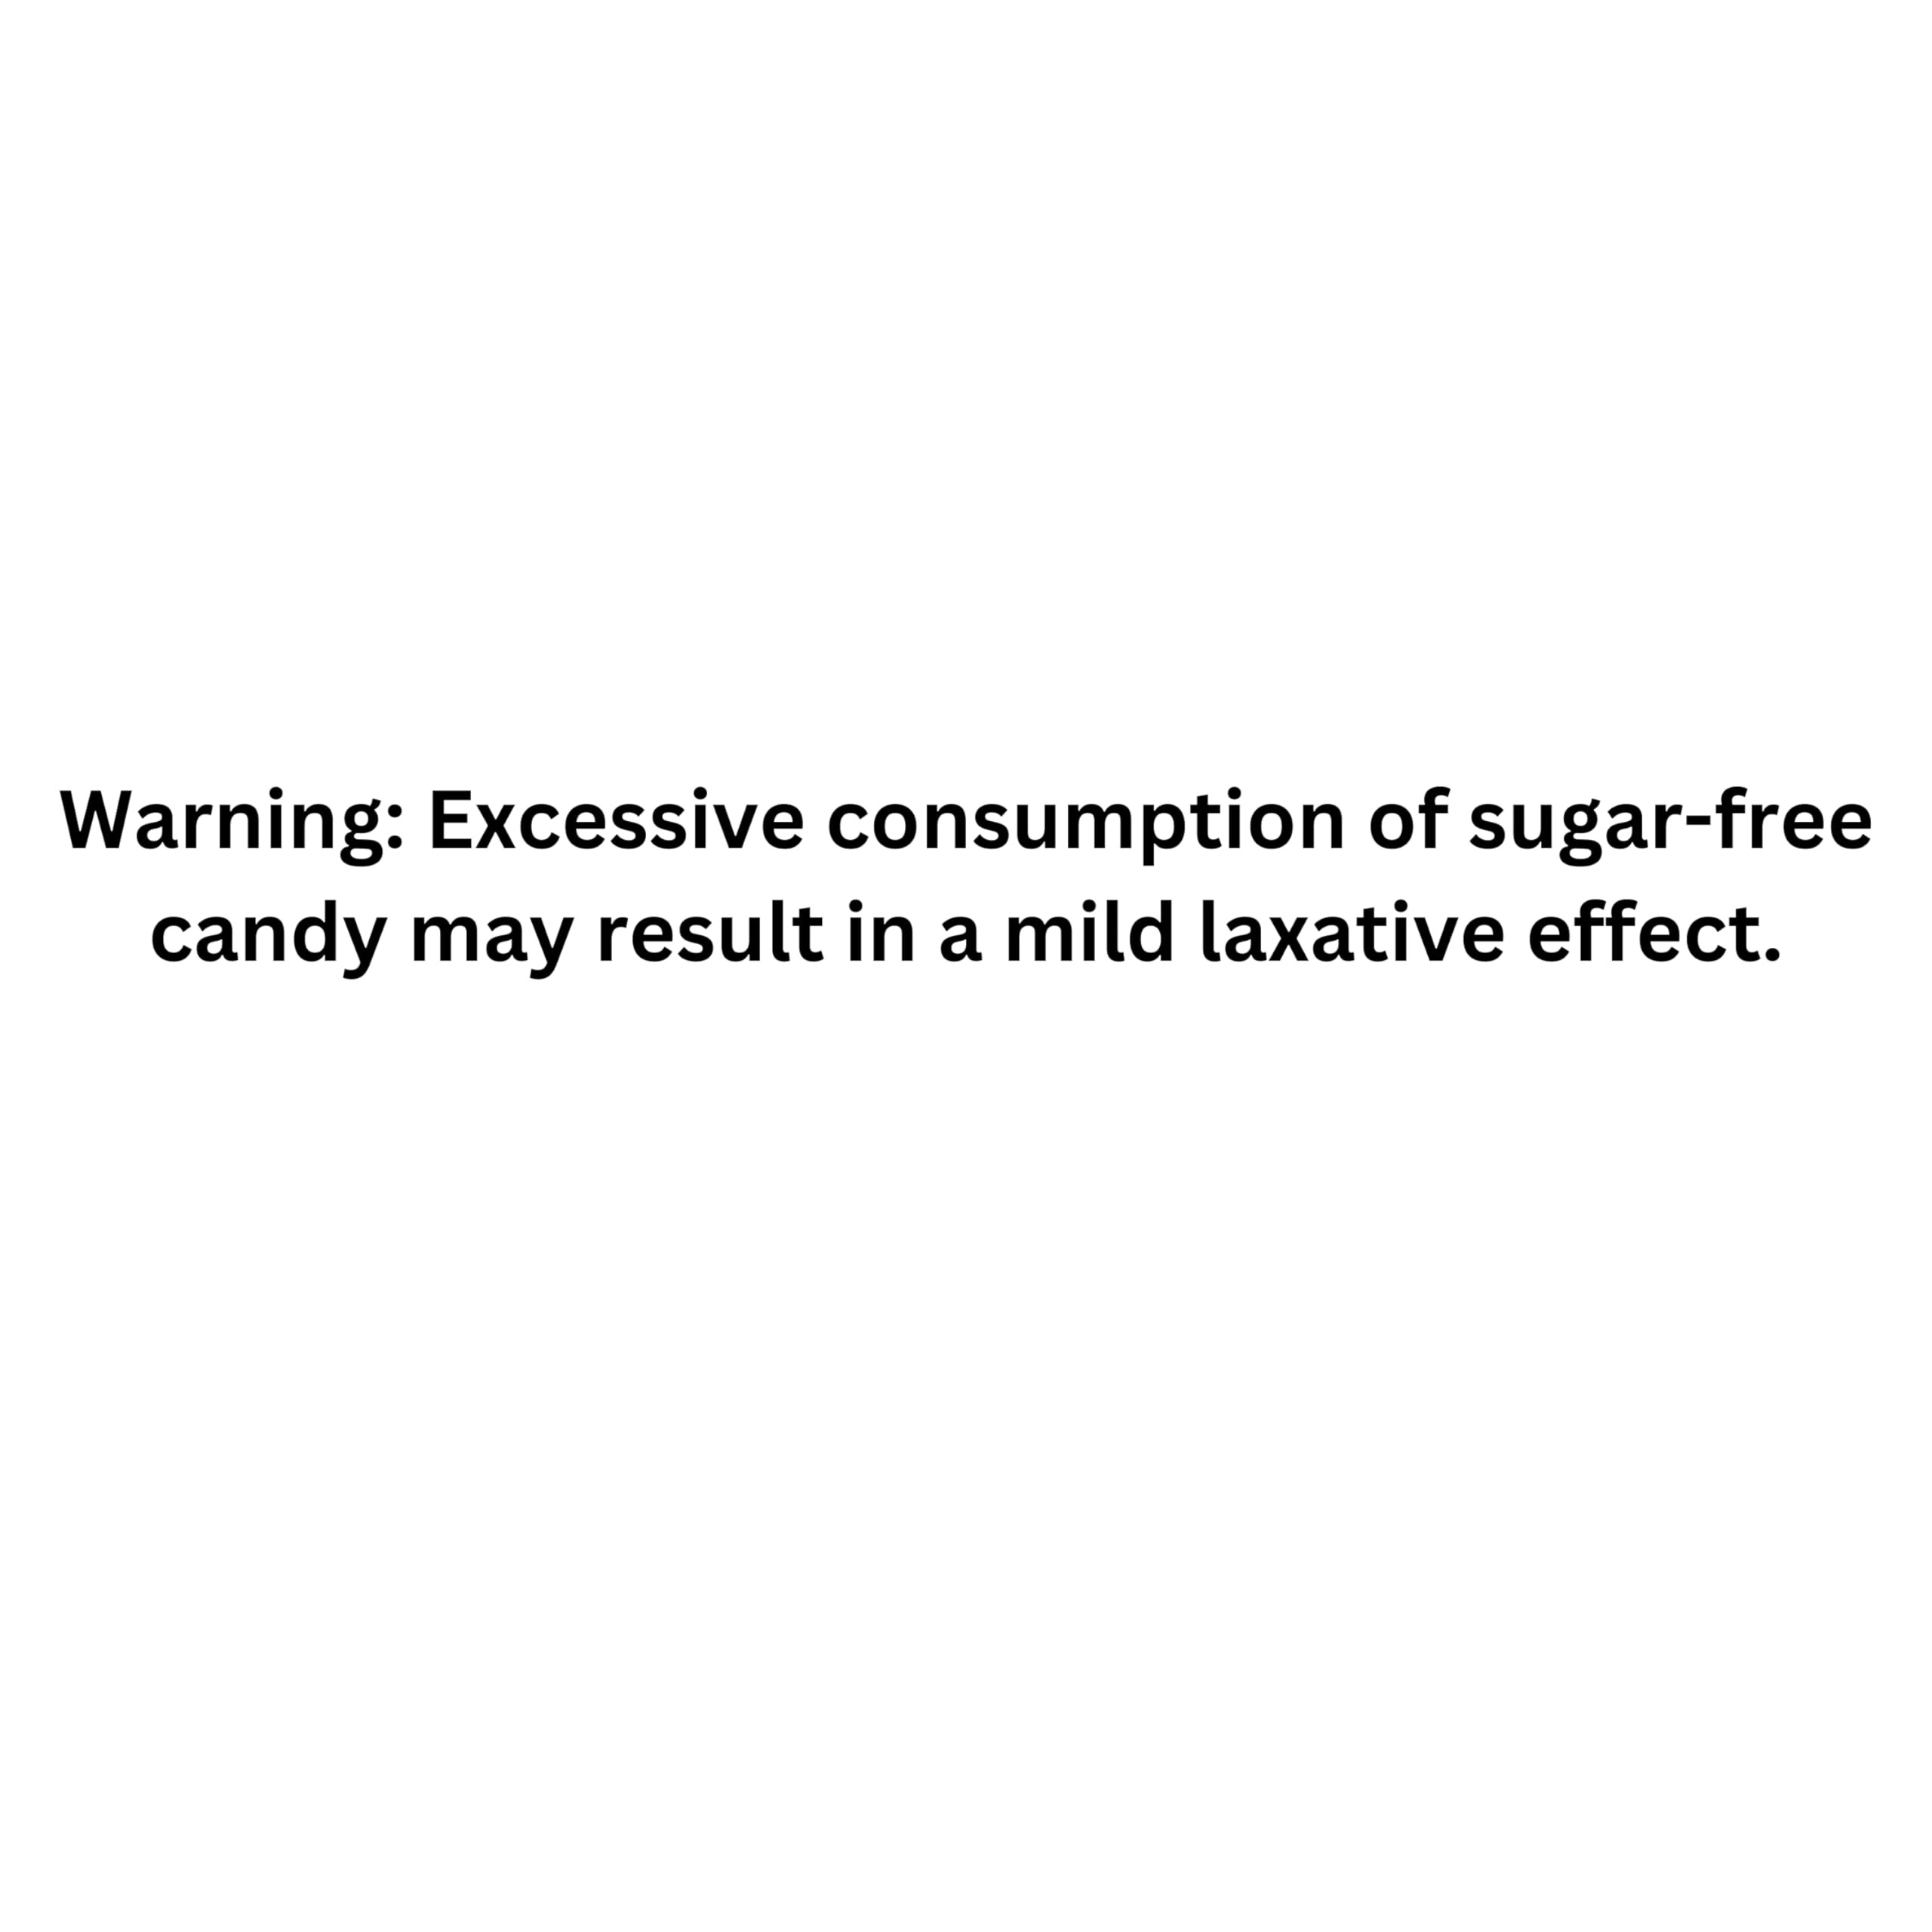
Item Name: Sugar Free Assortment Hostess Deluxe Fruit Mix Hard Candies -1lb Bag Individually Wrapped Keto And Diabetic Friendly Gourmet Nostalgic Flavored Hard Candy Discs (16oz)
Bullet Point 1: Zero Sugar All Flavors: Relish In The Diverse Palette Of Spearmint, Cherry, Lime and Orange Without Any Sugar. We Bring Guilt Free Indulgence Right To Your Doorstep. A Perfect Treat For The Health Conscious. Our Carefully Formulated Sugar Free Candies In All These Flavors Have Zero Sugar, Making It Ideal For Those Managing Diabetes, Watching Their Weight, Or Simply Aiming To Reduce Sugar Intake. Enjoy The Luscious Flavors Without Sacrificing Flavor.
Bullet Point 2: 1lb Bag: Containing Approximately 60 Candies, This 1lb Bag Is Perfect For Anyone Looking To Stock Up Or Share With Others. While Enjoying A Healthy Candy Alternative To Satisfy Your Sweet Tooth.
Bullet Point 3: Our Brand Quality: Known For Exceptional Taste And Premium Ingredients, Our Sugar Free And Low Calorie Assorted Candies Promise An Unbeatable Flavor Experience.
Bullet Point 4: Individually Wrapped Convenience: Each Piece Is Individually Wrapped To Ensure Maximum Freshness And Hygiene. Ideal For Snacking, Parties, And Office Treats.
Bullet Point 5: Holiday Essentials: Make Your Celebrations Sweeter these Candies Are Perfect For Halloween, Christmas, New Year’s, Easter, And Other Major Holidays. Perfect For Individual Snacking Or Sharing With Family And Friends And Coworkers. Enjoy Snacking Without The Guilt.
Bullet Point 6: Please Note: This Product Contains Sugar Substitute Ingredients Some Individuals May Experience Discomfort Upon Consumption. Always Enjoy In Moderation!
Product Description: Rediscover The Essence Of Five Delectable Flavors Spearmint, Cherry, Lime and Orange With Arcor's Sugar Free Hard Candies Deluxe Mix! This 1lb Bag Is Your Gateway To Approximately 60 Individually Wrapped Candies, Each Offering A Burst Of Different Flavors Without Any Sugar. Whether It's The Festive Spirit Of Christmas And New Year's Or The Simple Joy Of Everyday Snacking, This Bag Has Something For Everyone. Why Pick Arcor’s 1lb Bag Of Sugar Free Hard Candy Deluxe Mix? Savor The Medley Of Five Diverse Flavors Without The Guilt Of Added Sugar, Perfect For Diabetics And Those Following Keto Or Paleo Diets. Each Candy Is Individually Wrapped, Ensuring Peak Freshness And Hygiene. With About 60 Pieces, You've Got Plenty Of Candy To Share, Gift, Or Enjoy By Yourself. Experience Arcor’s Commitment To Quality, As Each Candy Is Crafted From The Finest Ingredients. These Candies Are An Ideal Choice For All Your Holiday Festivities, Gift Giving Needs, And More.
Value: 16.0
Unit: Ounce

Price: 14